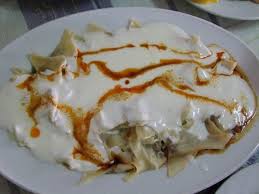
Yemek: manti